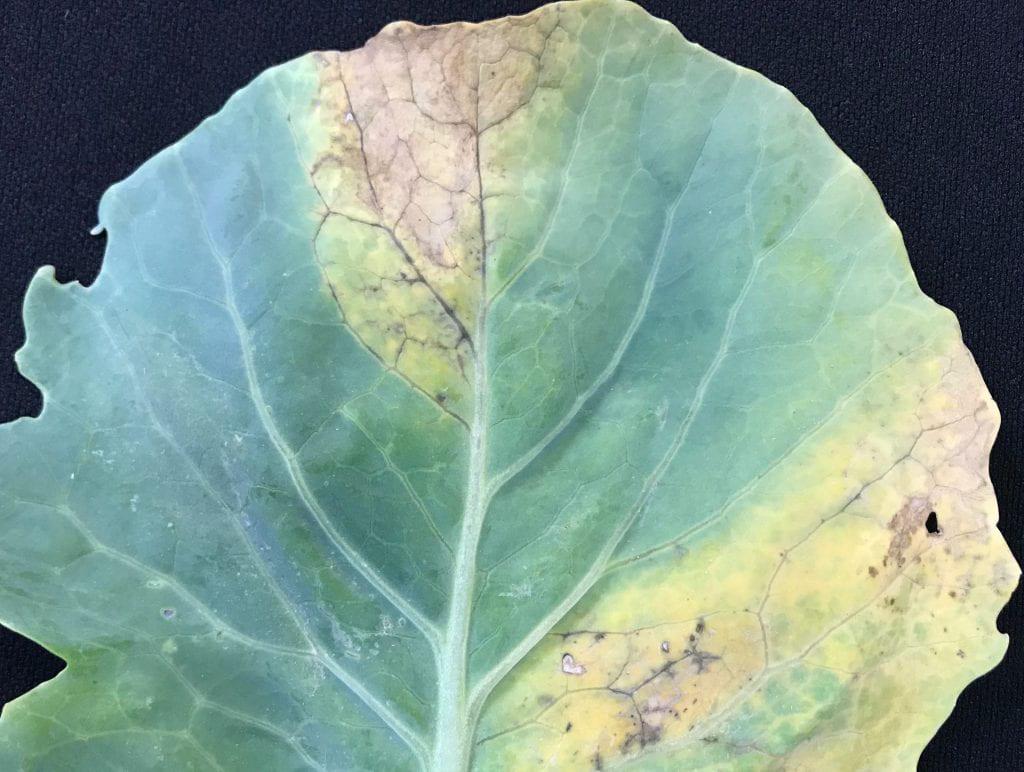
Plant: Cabbage
Disease: cabbage black rot